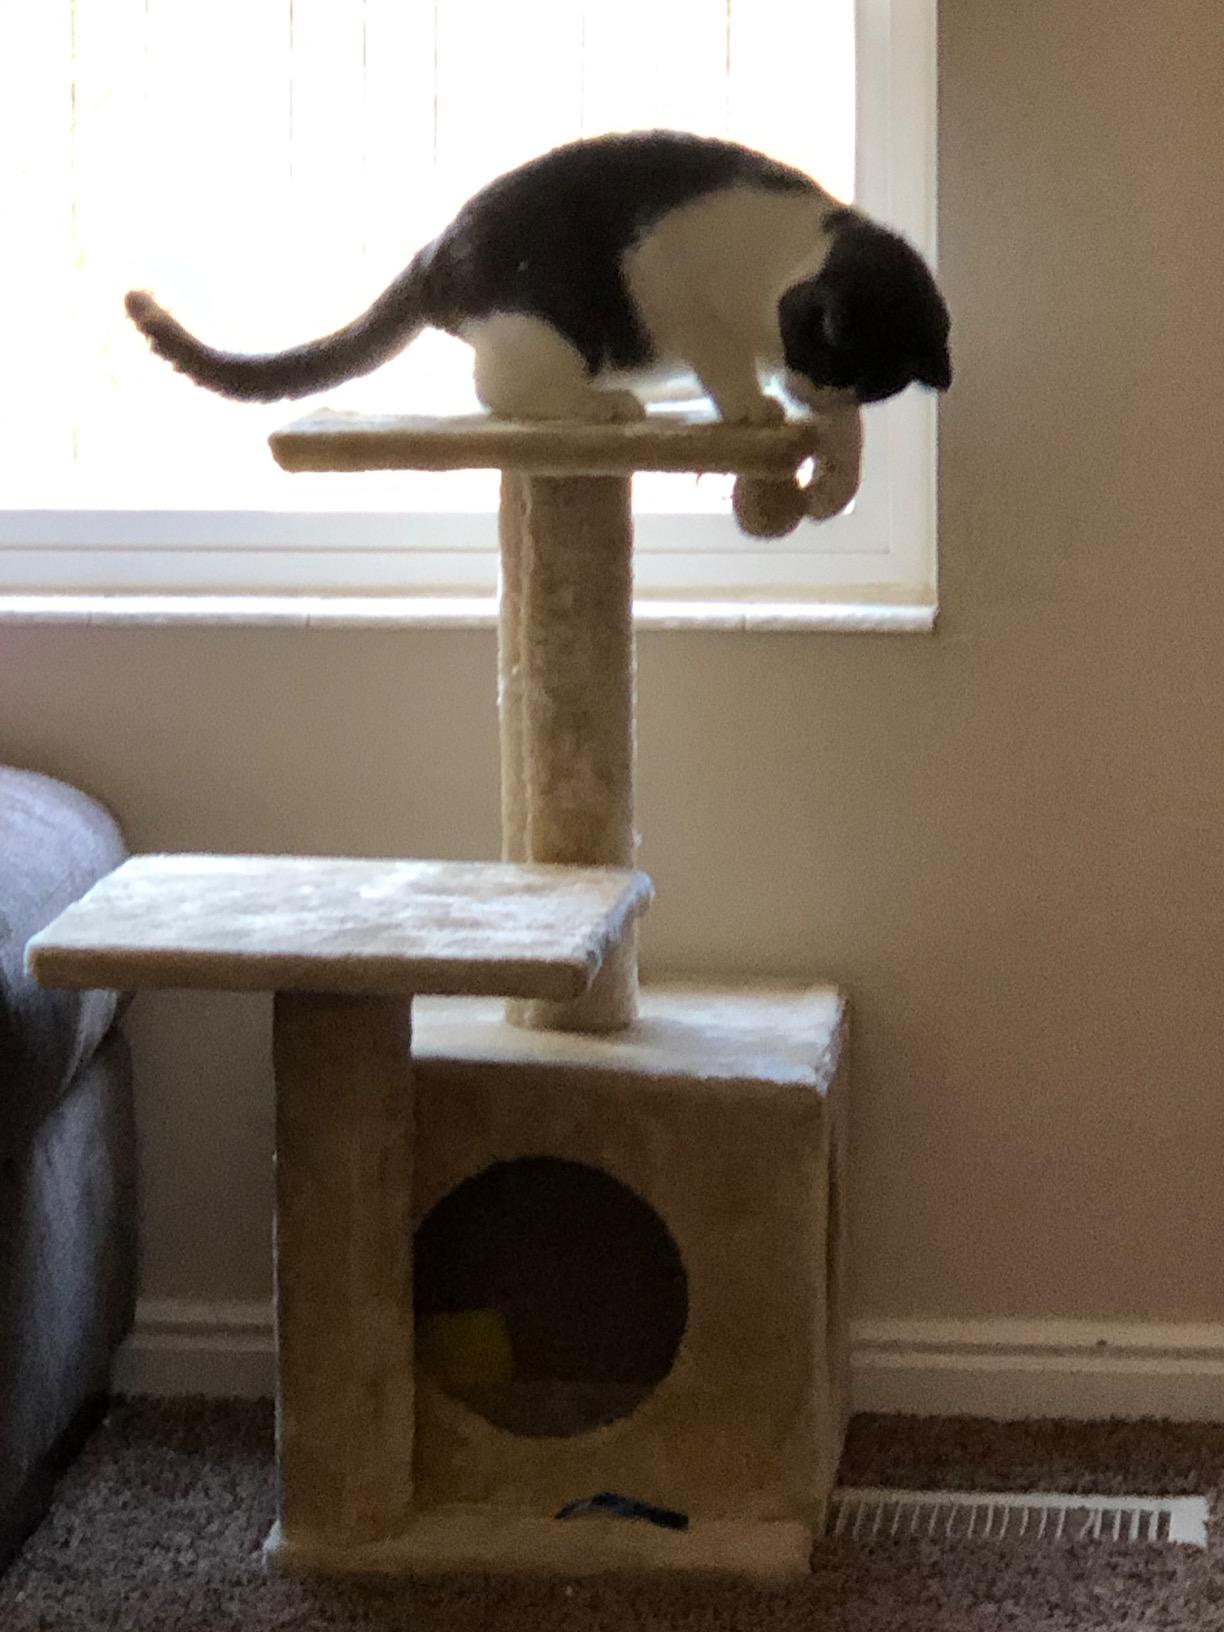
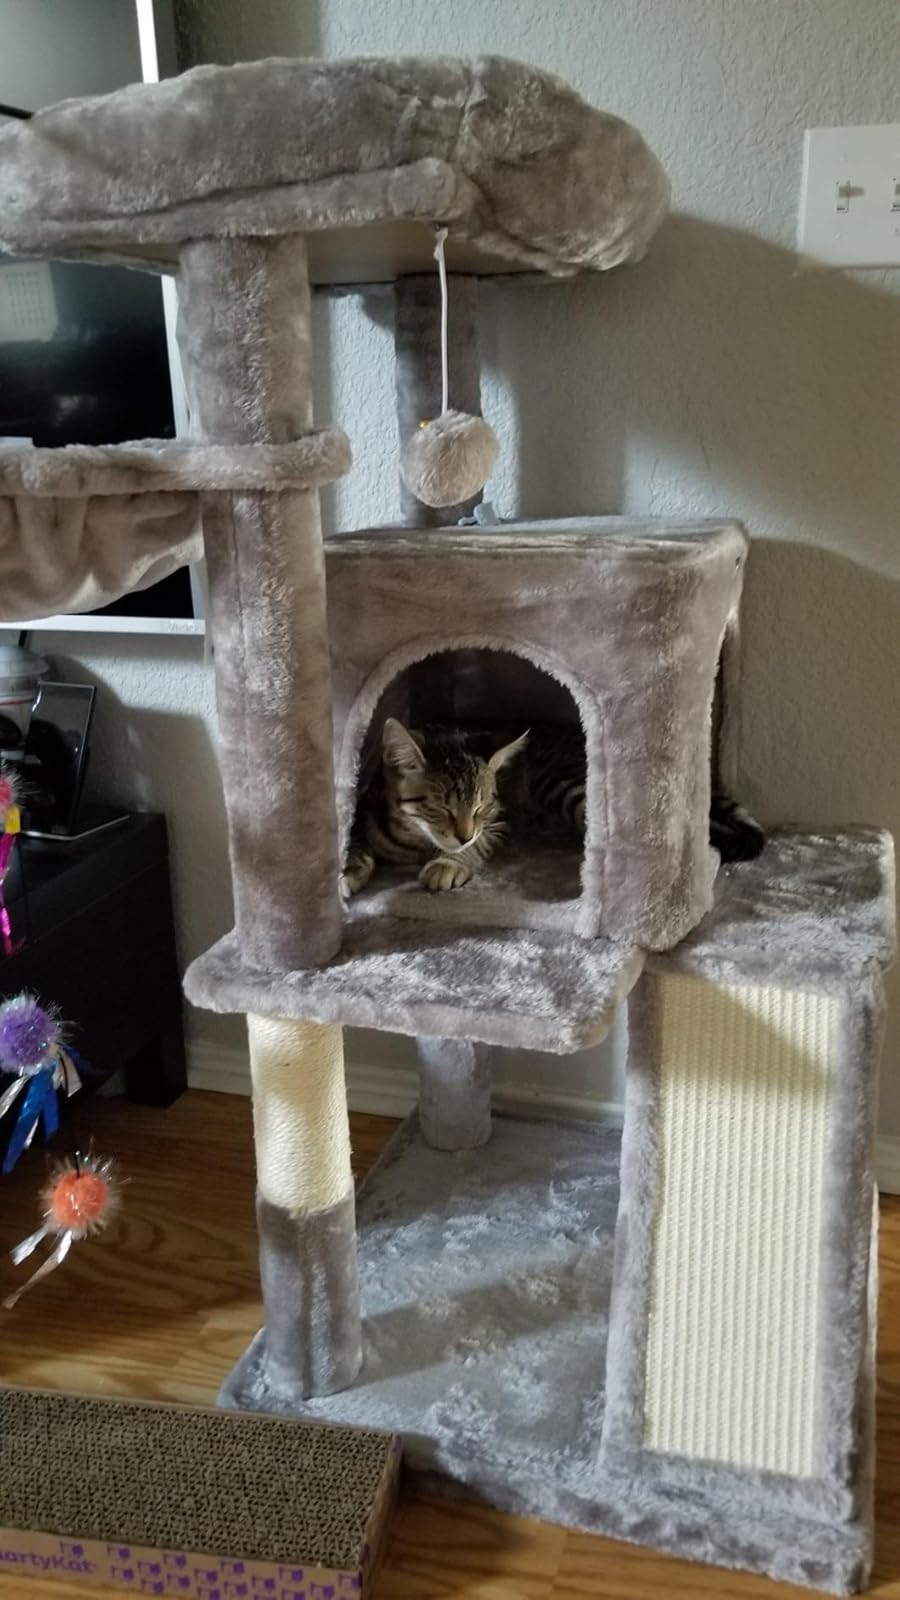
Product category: items_cat tree
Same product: no